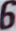
Number: 6